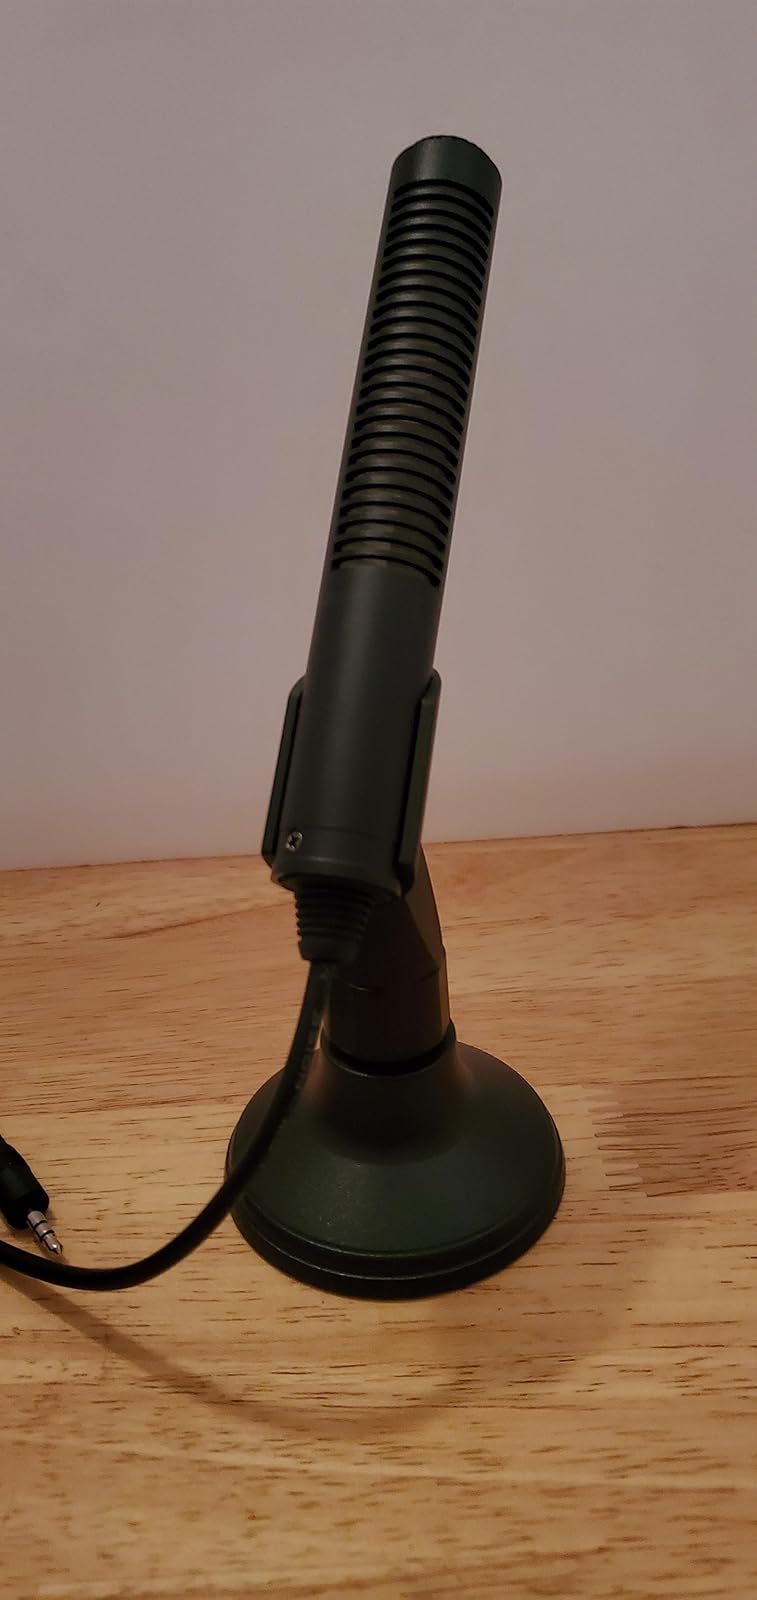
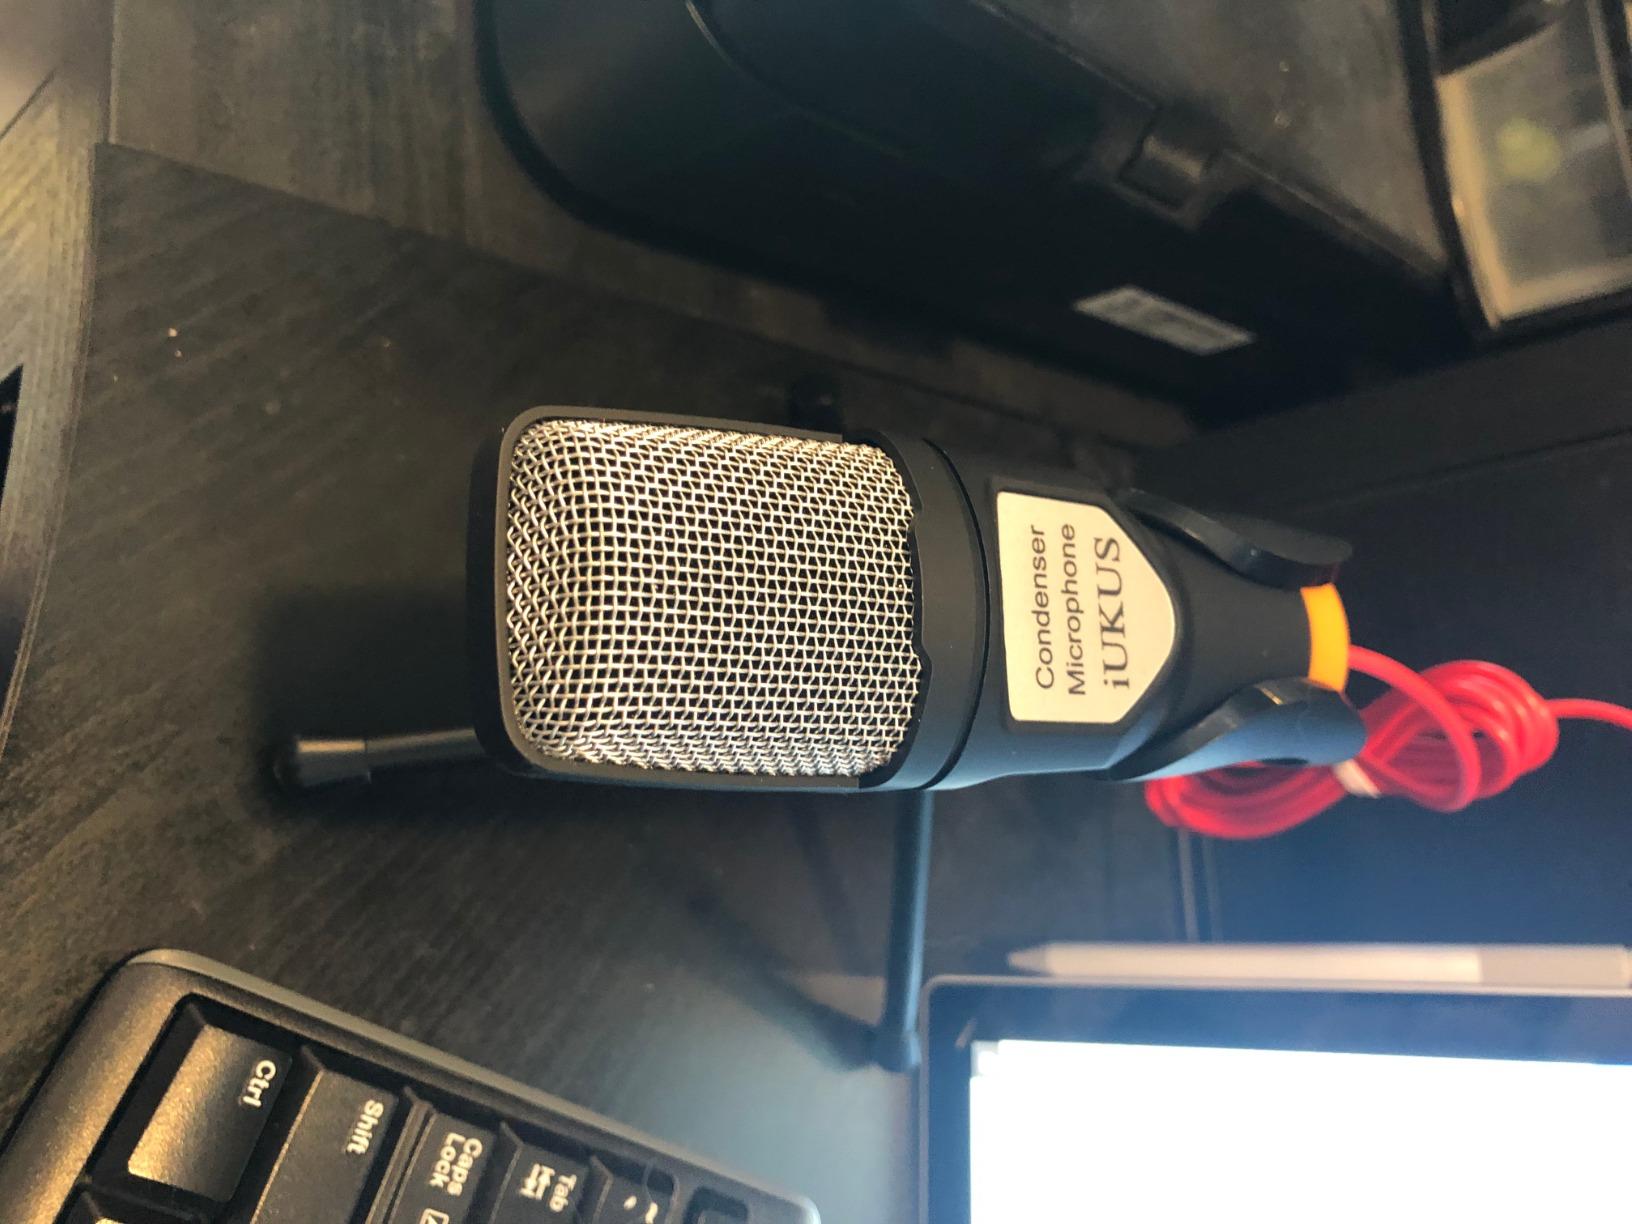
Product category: microphone
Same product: no